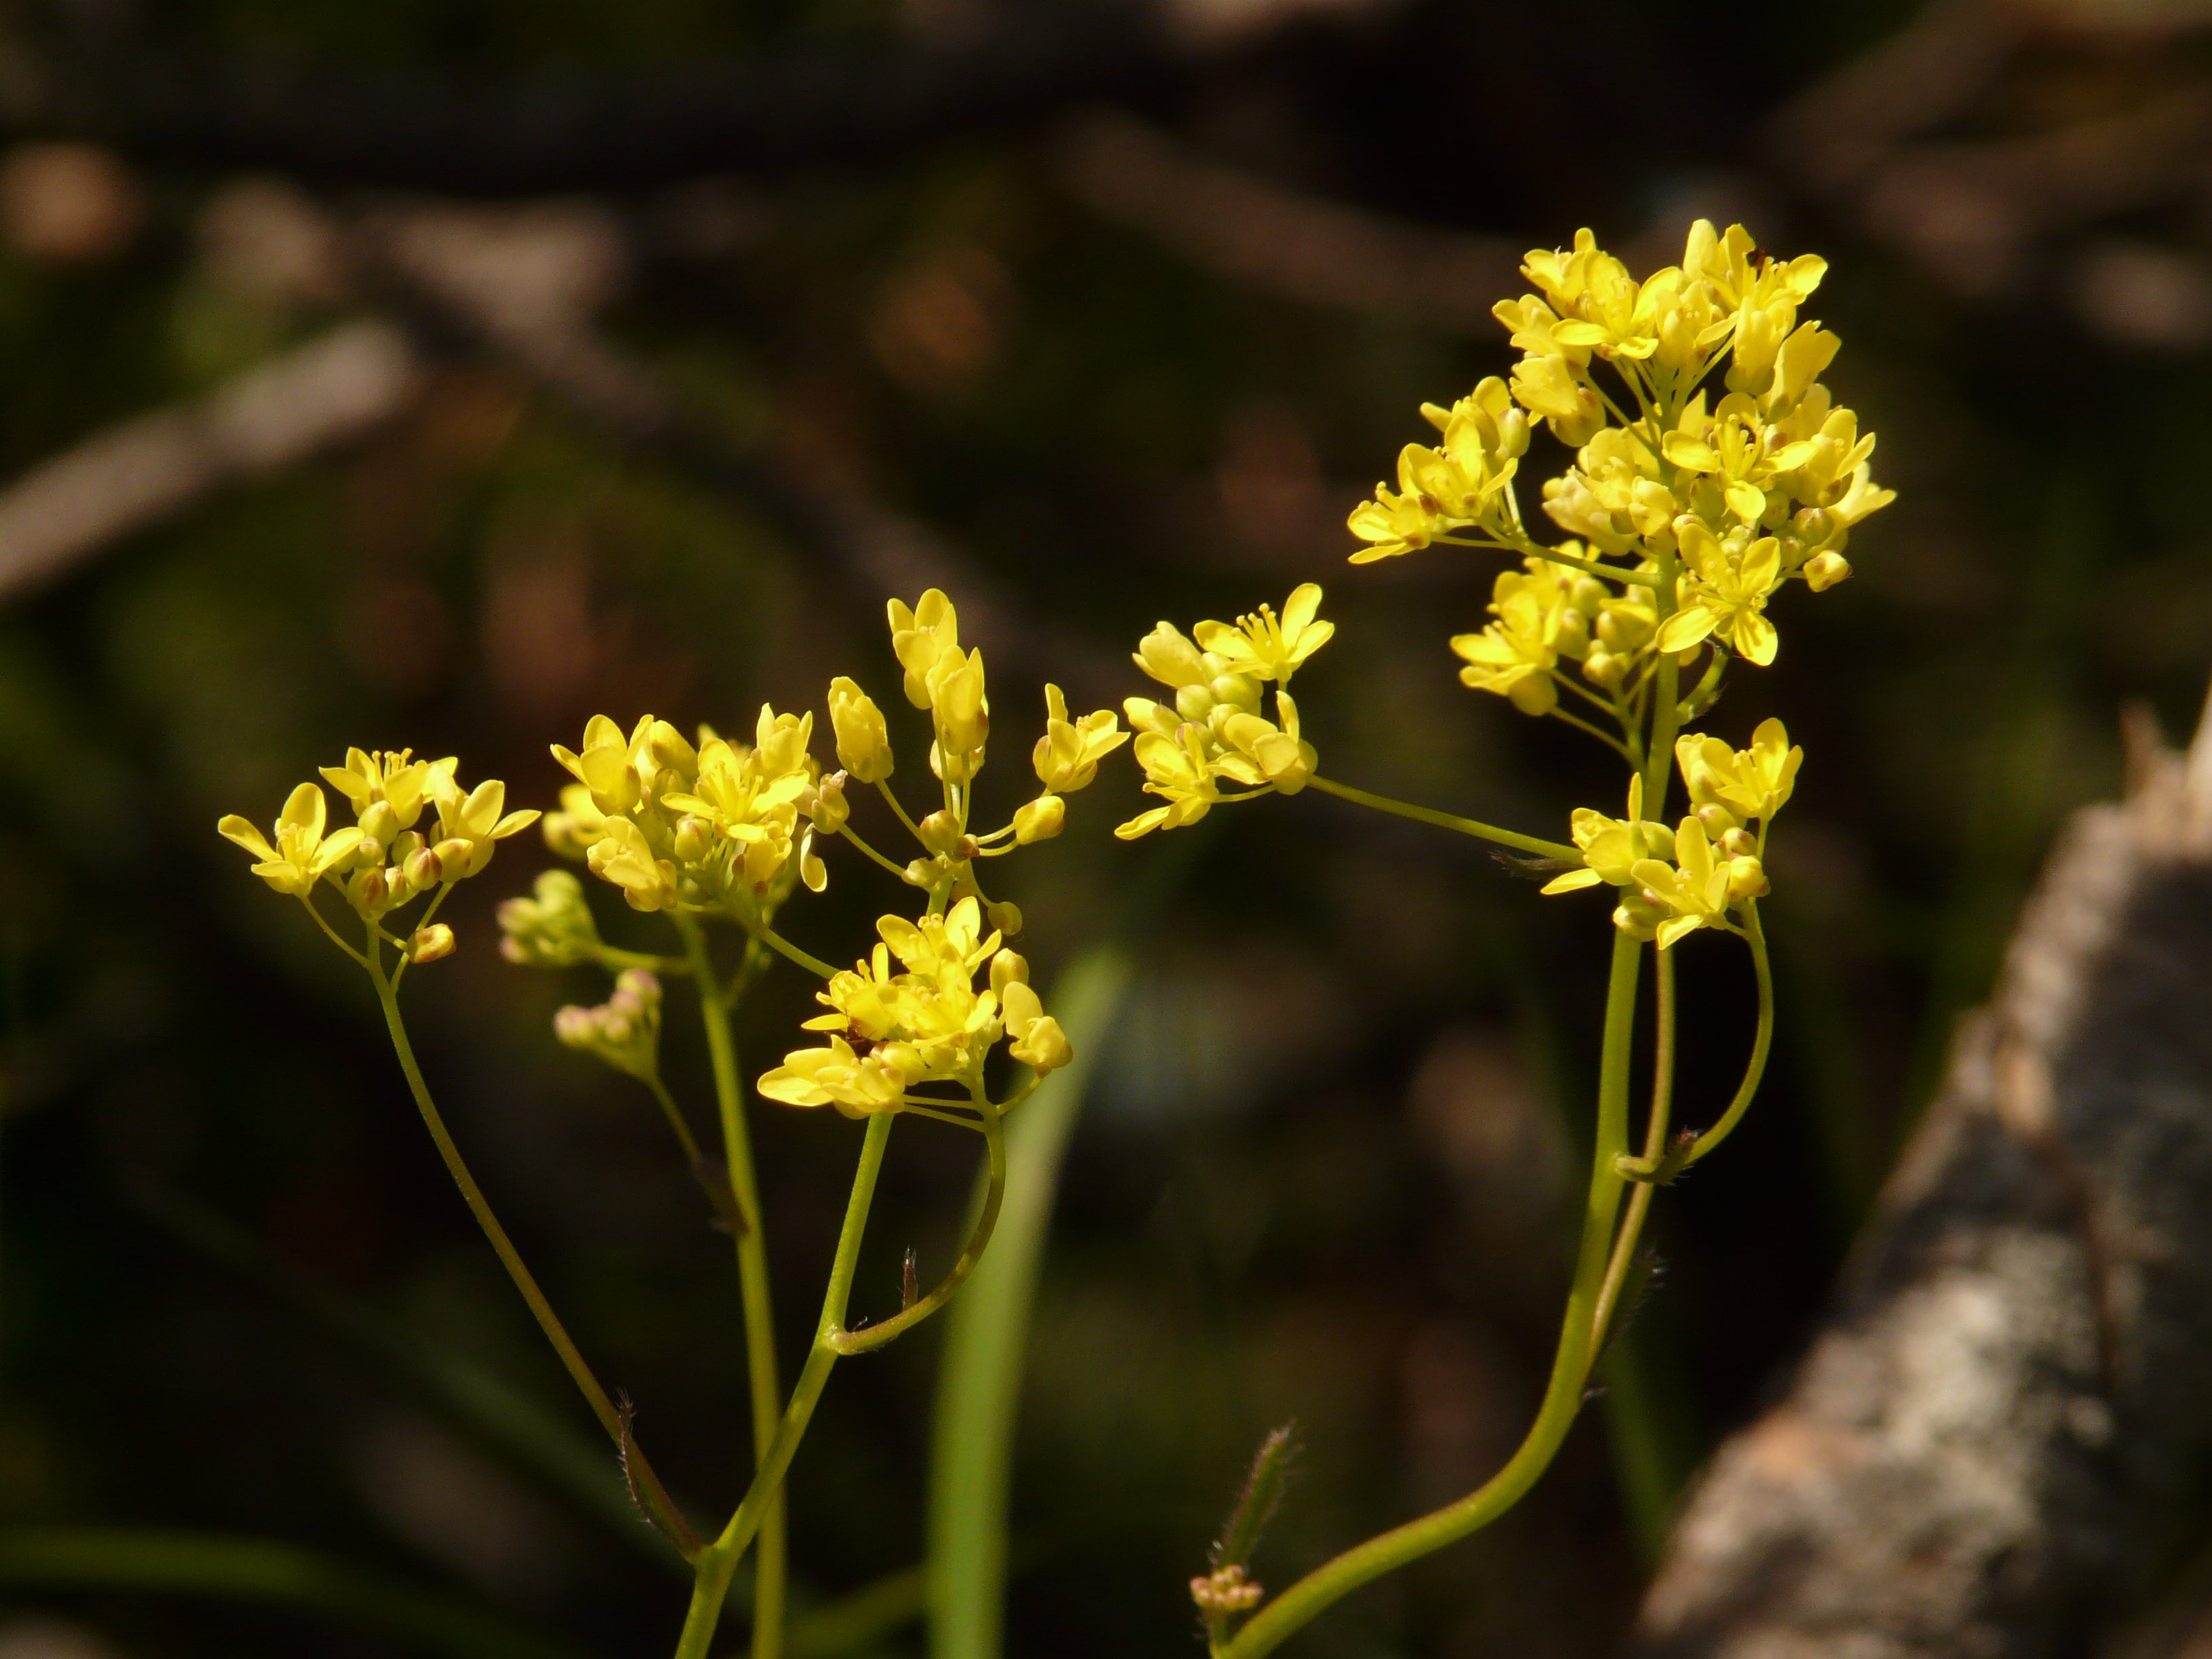
nature, branch, blossom, plant, sunlight, leaf, flower, bloom, food, green, produce, botany, yellow, flora, wildflower, close up, shrub, rue, macro photography, flowering plant, alpine plant, subshrub, smooth brillensch tchen, brillensch tchen, glattfr chtiges brillensch tchen, plant stem, land plant